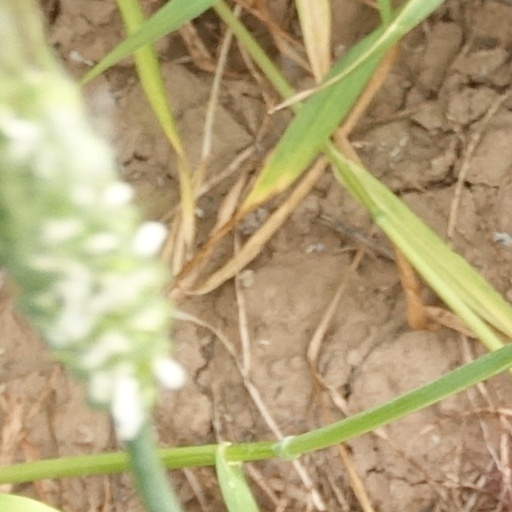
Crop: wheat